Chicago

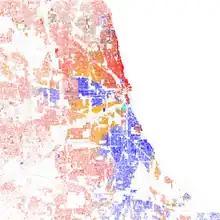
Map of racial distribution in Chicago, 2010 U.S. census. Each dot is 25 people:

The destruction caused by the Great Chicago Fire led to the largest building boom in the history of the nation. In 1885, the first steel-framed high-rise building, the Home Insurance Building, rose in the city as Chicago ushered in the skyscraper era, which would then be followed by many other cities around the world. Today, Chicago's skyline is among the world's tallest and densest.